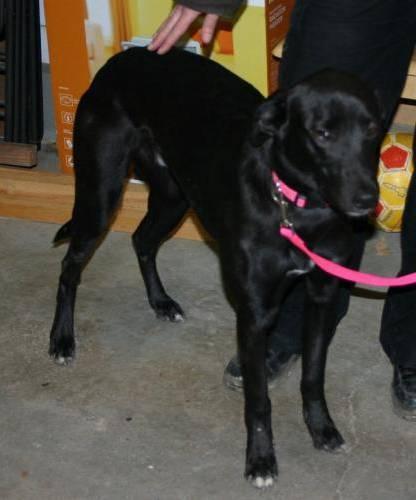
dog